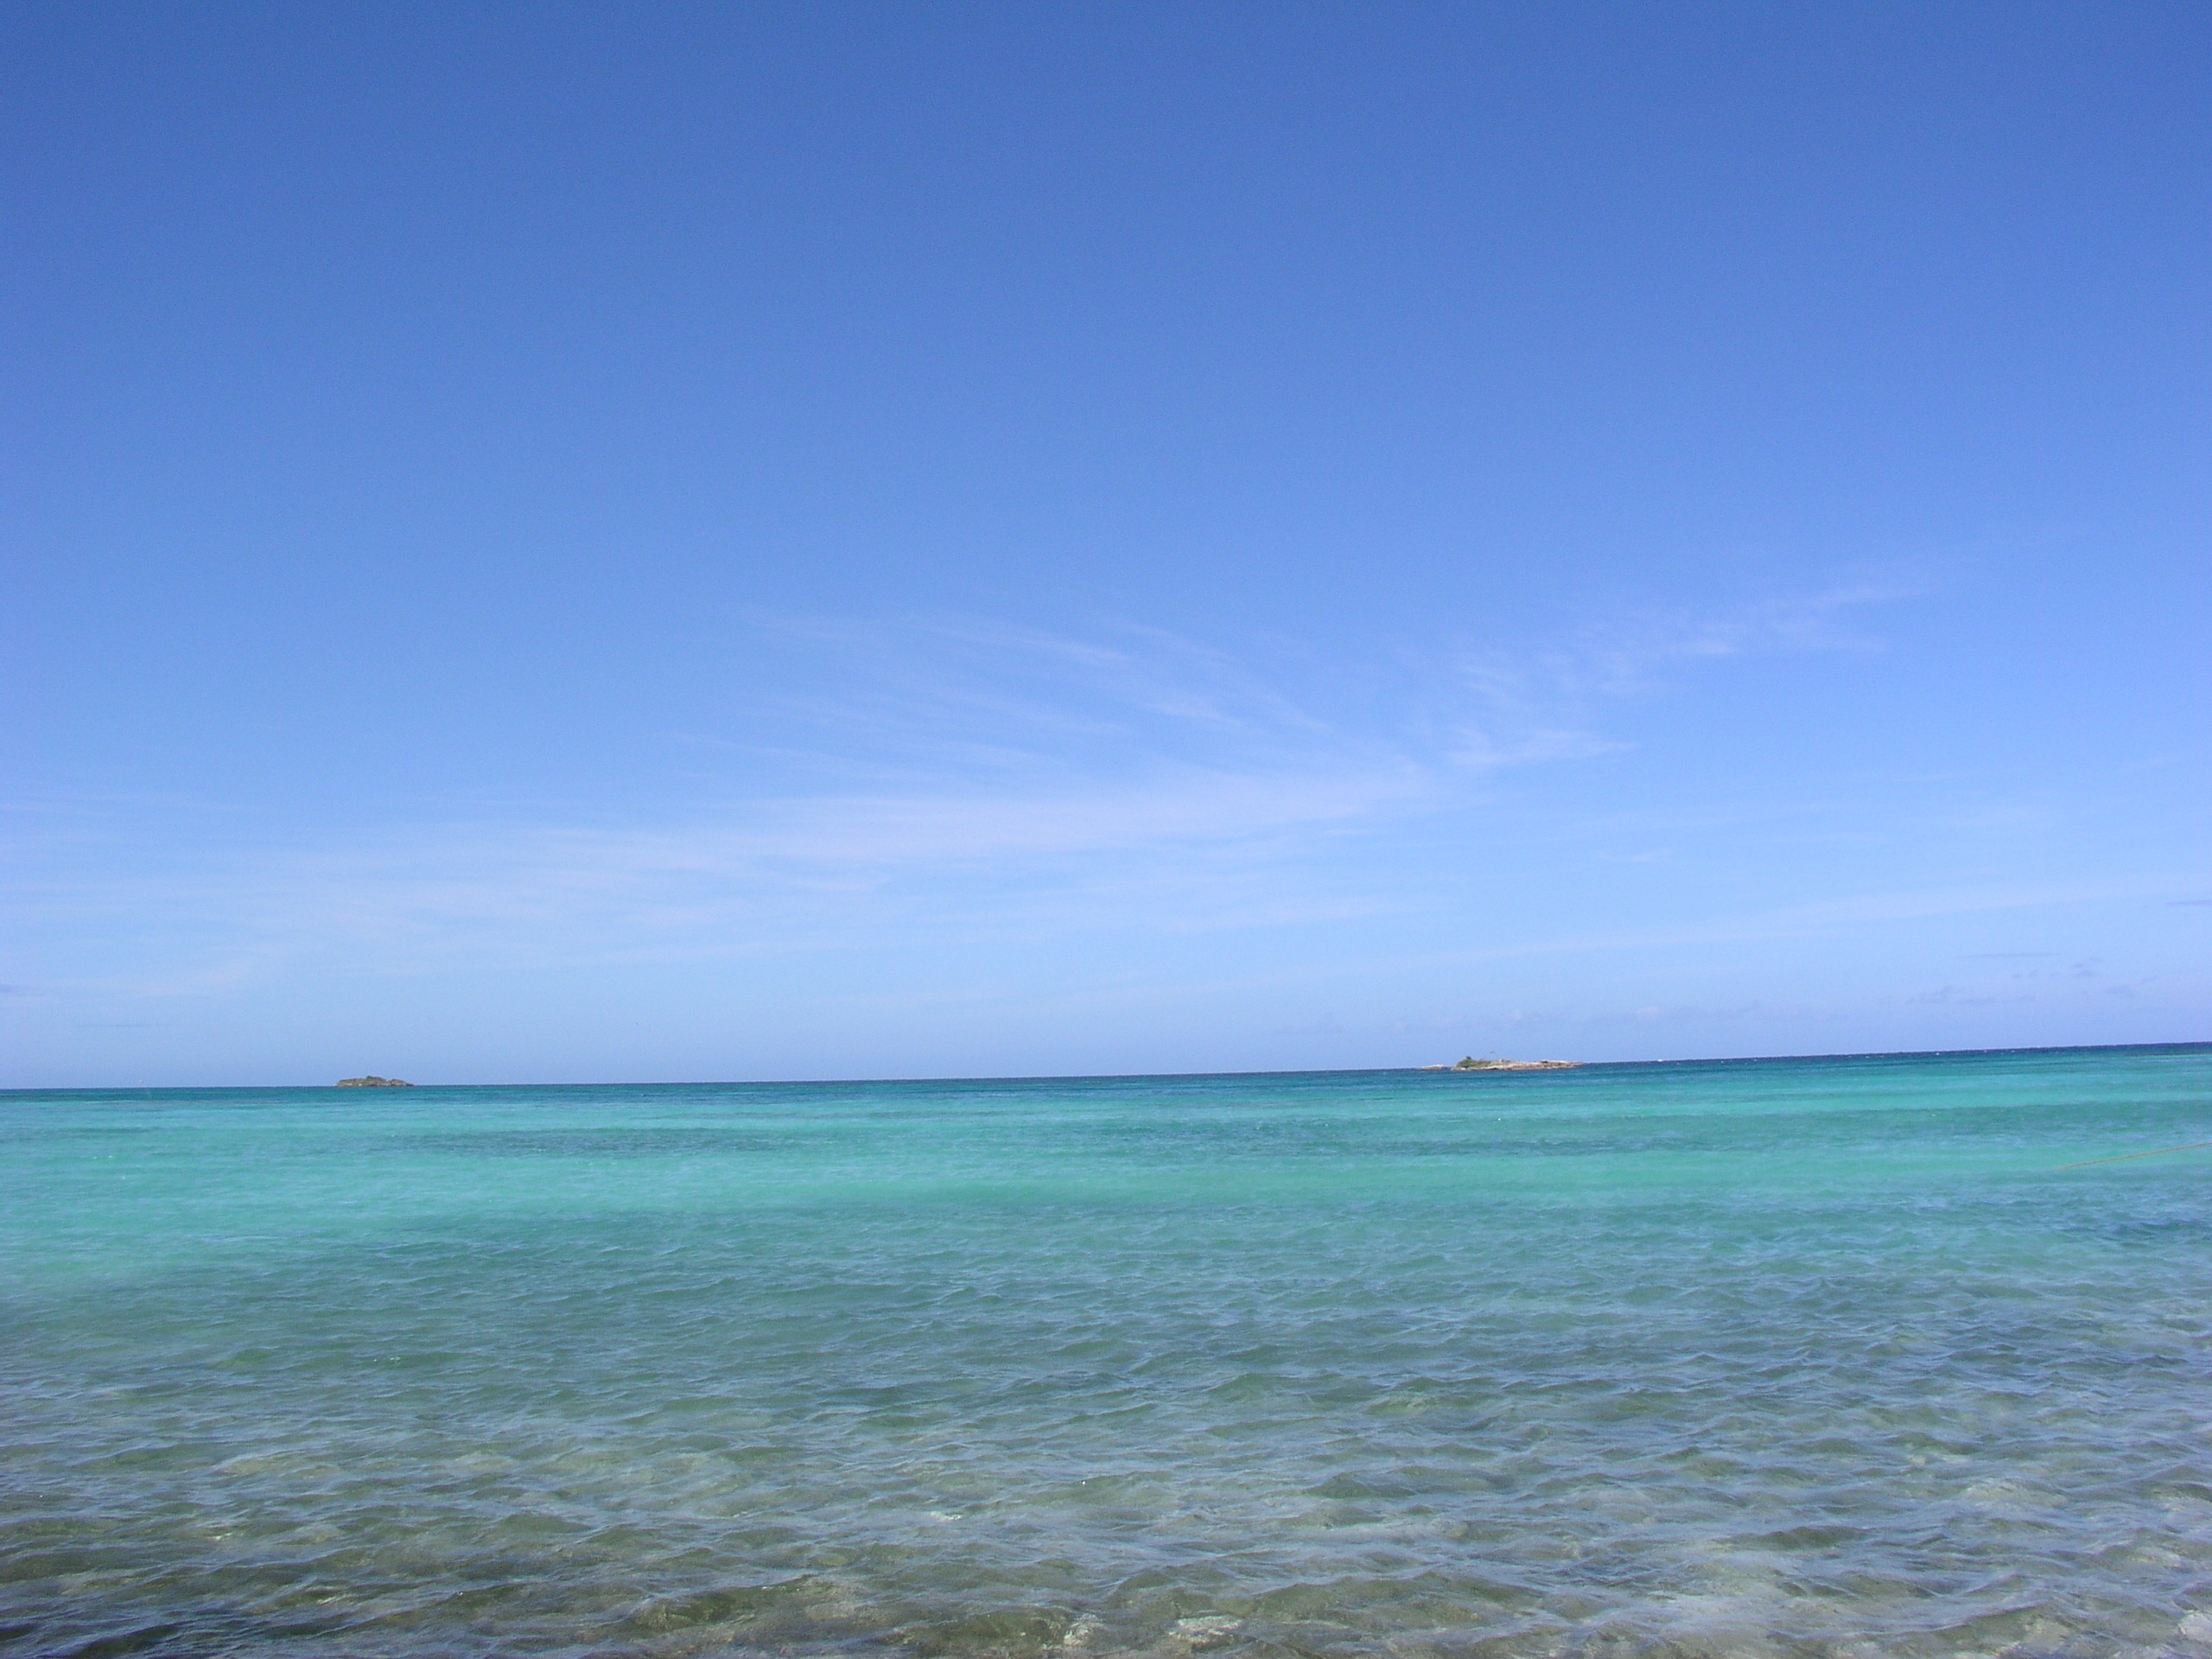
beach, landscape, sea, coast, water, nature, ocean, horizon, sky, shore, wave, vacation, travel, idyllic, paradise, tranquil, scenic, tropical, scenery, lagoon, bay, blue, tourism, body of water, tropic, atlantic, caribbean, exotic, cape, wind wave